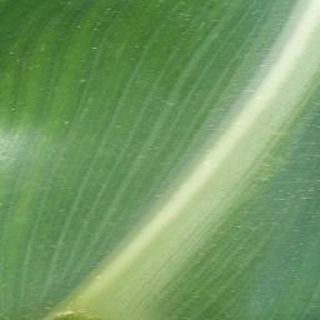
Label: healthy_corn